The Chesterfield Supper Club

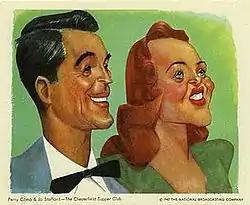
Sam Berman caricature of Como and Stafford, 1947.

Beginning on the show's second anniversary, he hosted the show on Mondays, Wednesdays and Fridays, while Jo Stafford was the host on Tuesdays and Thursdays. Stafford returned to California shortly after becoming a co-host of the program. She began her twice-weekly broadcasts from Hollywood in November 1946, backed by her future husband, Paul Weston. Stafford's Hollywood "Club" broadcasts featured the vocal group The Starlighters; in 1947 she recorded her version of the show's theme song, "Smoke Dreams", with them.